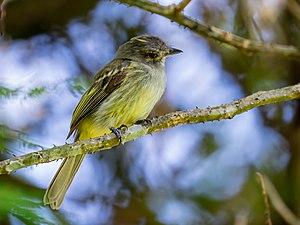
L'Élénie à couronne d'or, ou Élaène à couronne d'or, est une espèce de passereau de la famille des Tyrannidae.